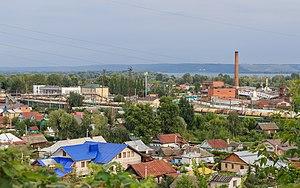
Zelenodolsk est une ville de la république du Tatarstan, en Russie. Sa population s'élevait à 99 235 habitants en 2017.